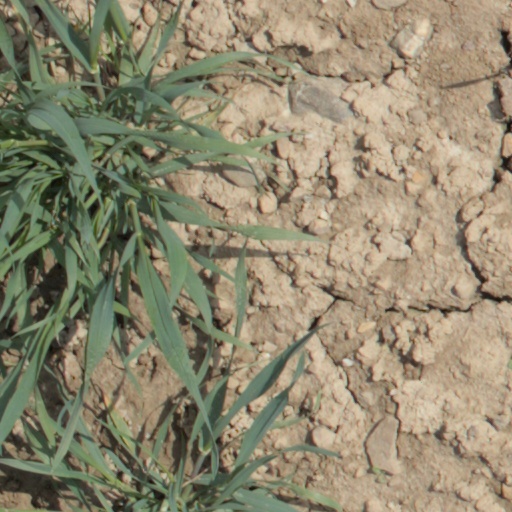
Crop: wheat